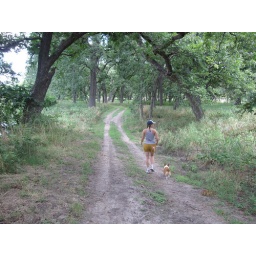
walking in llano river state park